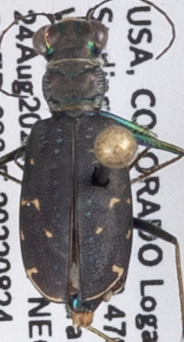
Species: Cicindela punctulata
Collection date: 2022-08-24
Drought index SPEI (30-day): -0.786
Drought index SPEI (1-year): -1.578
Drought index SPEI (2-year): -1.69